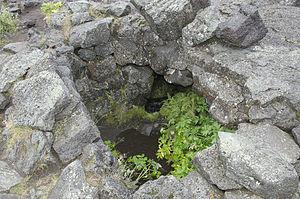
Halla Jónsdóttir, née dans le Sugandafjordur, est l'épouse du hors-la-loi islandais Fjalla-Eyvindur. Elle prend la fuite avec son mari proscrit vers 1760. Le couple trouve refuge près des sources chaudes de Hveravellir au cœur des montagnes inhospitalières des hautes-terres d'Islande. Ils y vivront vingt ans.
Eyvindur, dit Fjalla-Eyvindur, de son nom complet Eyvindur Jónsson est un hors-la-loi islandais né en 1714 dans la ferme Hlíð à Hrunamannahreppur, dans le comté d'Árnessýsla en Islande du Sud et mort en 1783. Proscrit, il prend la fuite avec sa femme Hatla ou Halla Jónsdóttir. Le couple trouve refuge près des sources chaudes de Hveravellir au cœur des montagnes inhospitalières des hautes-terres d'Islande. Ils y vivront vingt ans.